Tinsley railway station

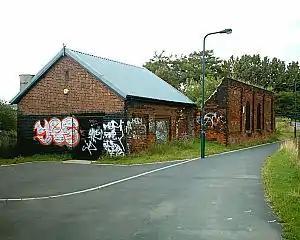
Tinsley pump house and derelict outbuilding

Tinsley railway station was a railway station in Sheffield, South Yorkshire, England, opened in March 1869. This station was designed by the company architect John Holloway Sanders. The station served the growing community of Tinsley and the workers at the nearby steelworks which had moved to or had been founded in the lower Don Valley following major changes in manufacturing methods in the mid - late 19th century. The station, opened by the South Yorkshire Railway, was built on the line between Sheffield Victoria and Barnsley and became a junction station with the opening of the line from Tinsley Junction (later Tinsley South Junction) to the original Rotherham station by the Manchester, Sheffield and Lincolnshire Railway. The station was located by the main Sheffield to Rotherham road in Tinsley, now on the Sheffield side of M1, Junction 34 in Tinsley.